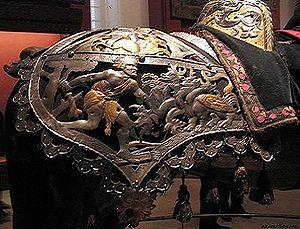
La barde est l'ensemble des différentes pièces d'armure destinées à protéger un cheval sur un champ de bataille. Ce type de protection fut surtout développé à la fin du Moyen Âge pour protéger la cavalerie lourde des tirs ennemis pendant ses charges. À cette époque, alors que l'armure des chevaliers était devenue très efficace, leurs montures constituaient leur point faible et devinrent les cibles des attaques ennemies. Cette tactique fut utilisée par les archers anglais pendant la guerre de Cent Ans. La barde constitue une réponse à cette tactique.